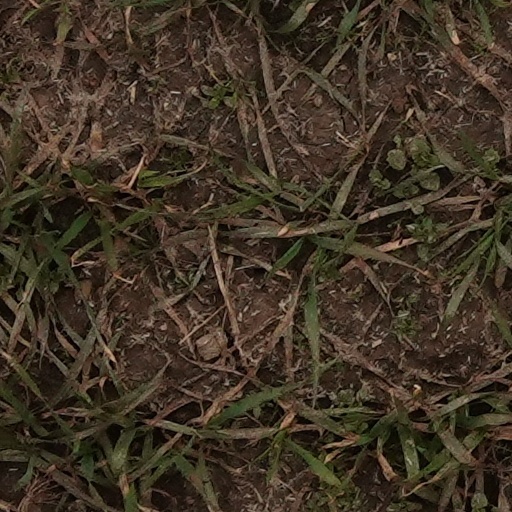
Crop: wheat